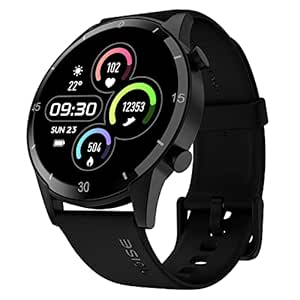
Noise Agile 2 Buzz Bluetooth Calling Smart Watch with 1.28" TFT Display
Category: Electronics
Price: 2499 (list price: 5999)
Rating: 3.7 (828 ratings)
About this product: 1.28” display: Get an immersive on-screen experience with the clearest visuals upon every glance.|Bluetooth calling: Manage all your calls directly from your wrist. You can even access your dial pad and set favourite contacts.|AI voice assistant: Get things done with the convenience of your voice.|Noise Health SuiteTM: Take better care of your daily health with a series of health monitoring tools – Blood oxygen monitor, Sleep monitor, 24x7 heart rate monitor, Activity record & Breathe.|NoiseFit Track app: Make the most out of your smartwatch by pairing it to the NoiseFit Track app.|60 sports modes: Indulge in the routine of your preference with several sports modes to choose from.|Up to 7-day battery: Stay powered up for an entire week with up to 7 days of battery life.